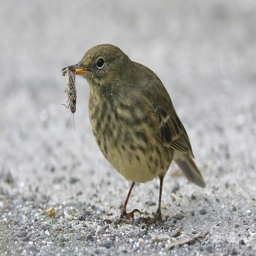
A small bird holding a bug in it's mouth.
A small bird on the ground holding a grasshopper in it's mouth.
a close up of a bird with a bug in its beak
A small bird with her meal in between her beak.
A bird is standing on the ground with a worm in his mouth.